Outrigger boat

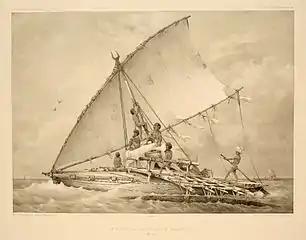
Illustration of a Fijian camakau (1846)

Single-outrigger dugout canoes also exist in the Philippines. Examples include canoes from Laguna de Bay, as well as boats from Lake Bulusan and Lake Buhi of the Bicol Region. A notable example is the "armadahan" of Laguna de Bay, which were dugouts typically long and wide. They were equipped with two masts. The single outrigger float on the starboard side was either two bamboo poles lashed together or a flattened elongated beam. It also featured a counter-balance beam projecting off the port side known as the . In modern times, these types of boats are usually motorized or paddled. And the single outrigger is used to provide lateral stability, while still allowing fishermen to work with fishing nets. They were more widespread in the Philippines in the past, with a specimen in the University of Southampton from Manila Bay collected in the 1940s for example. But they have largely disappeared in modern times, partly due to the scarcity of suitable timber and partly due to the relative cheapness of fiberglass boats.